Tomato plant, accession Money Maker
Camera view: vertical (180 deg); turntable rotation: 0 degrees
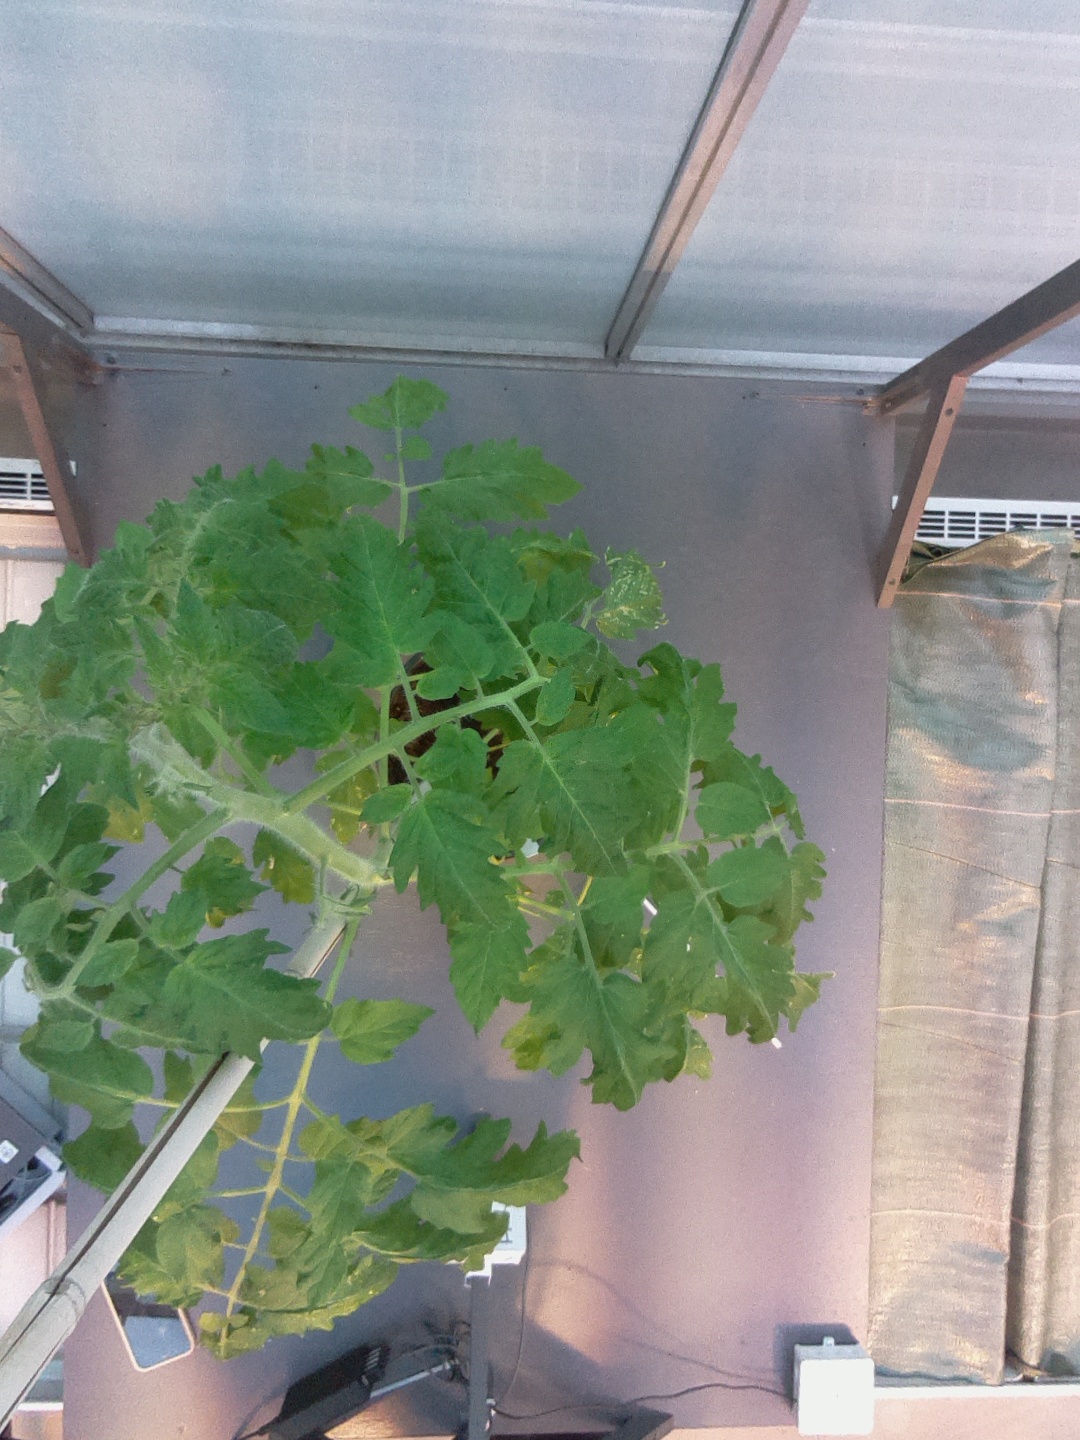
BBCH growth stage 64: 40%-50% of flowers open